The McCallie School

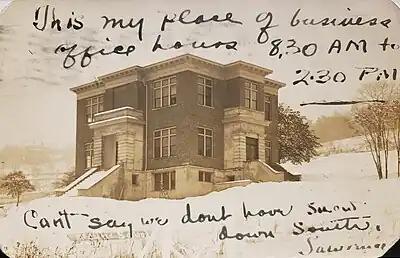
Original school building, 1906/07

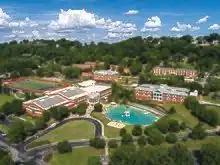
Aerial view of campus

Brothers Spencer Jarnigan and James "Park" McCallie founded the school in 1905, which remained under the control of the family until a board of trustees assumed management of the school in 1937.